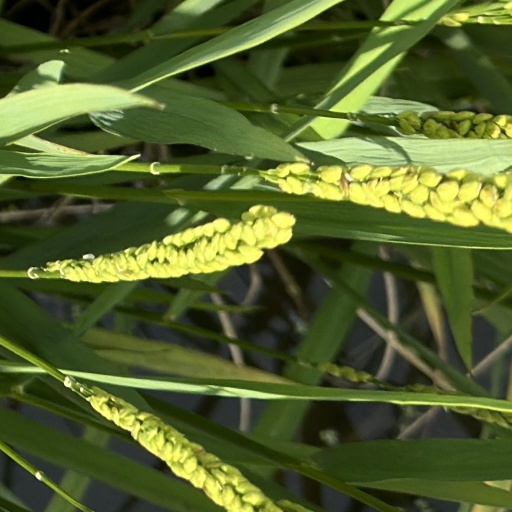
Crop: rice